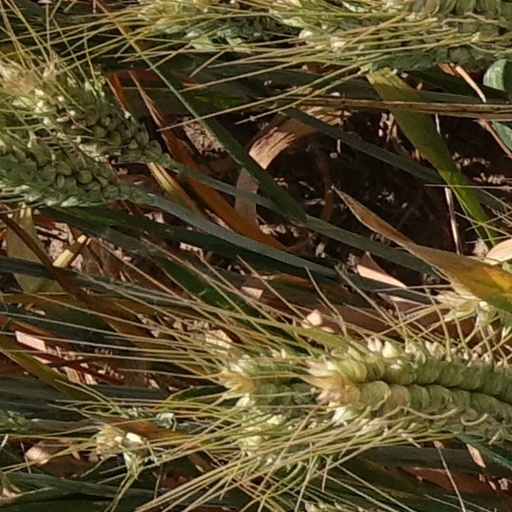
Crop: wheat